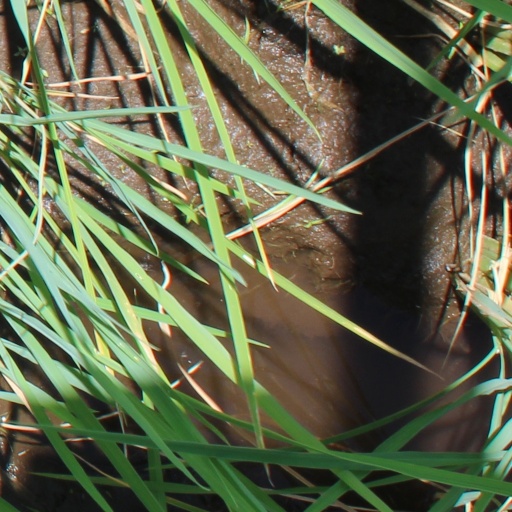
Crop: rice